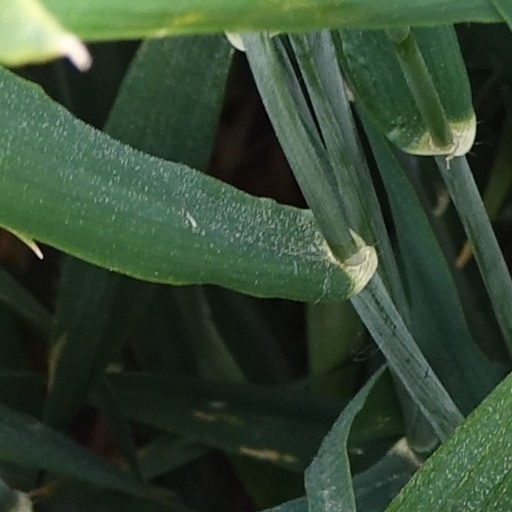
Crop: wheat